W. Langdon Kihn

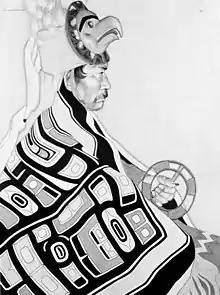
Portrait of Sem-Medeeks of Gitinanga, British Columbia from the Wellcome Collection

Motivated by a desire to document the disappearing aboriginal culture, he spent many years visiting and living with Indian tribes in the Western United States. In 1920, he was admitted to the Blackfeet tribe in Montana, under the name "Zoi-och-ka-tsai-ya," meaning "Chase Enemy in Water".